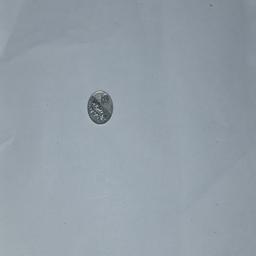
Label: 5_New_Back